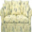
Label: couch